Henry Woollett

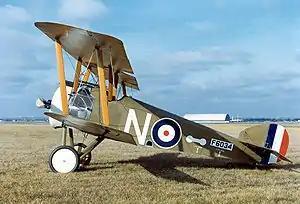
Woollett's career in fighters was spent in Camels. Number D6402 was his mainstay.

Woollett returned to combat in France in March 1918 with No. 43 Squadron, flying a Sopwith Camel. He achieved ten victories in March and was a triple ace by month's end. Beginning on 24 March, he began a series of 22 victories with Camel number D6402, making it one of the more successful airframes in the war. Victories 14 and 15 were over observation balloons, considered highly dangerous targets due to their heavy anti-aircraft protection and fighter cover.